William Rowley Elliston

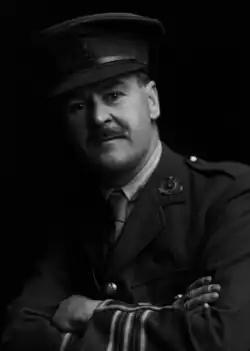
Lt Colonel William Rowley Elliston of 6th Battalion Suffolk Regiment, 1918

William Rowley Elliston OBE, (1 February 1869 – 12 February 1954), was a British judge and Liberal Party politician.